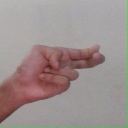
अक्षर: ह